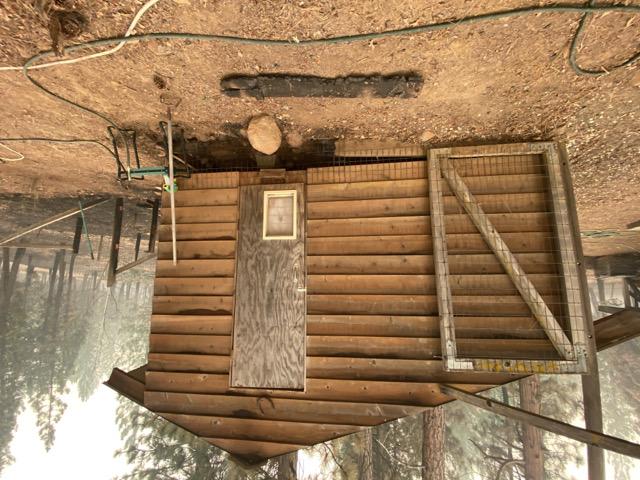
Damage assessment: affected